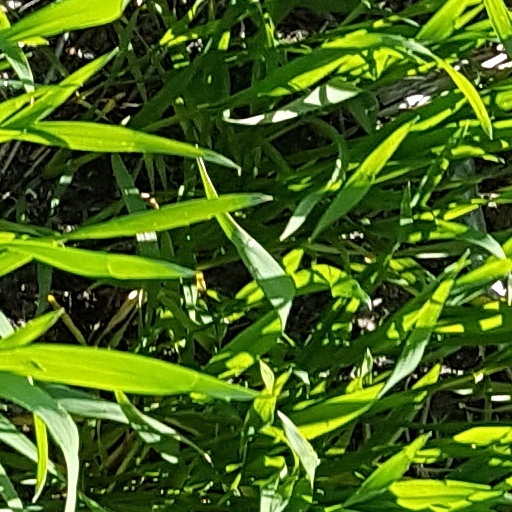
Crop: wheat